Teshkan Bridge

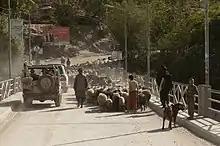
Sheep share the Teshkan bridge with vehicular traffic in Badakhshan.

Highway 302, which crosses the bridge, is the only road connection between Badashkhan and the rest of Afghanistan.